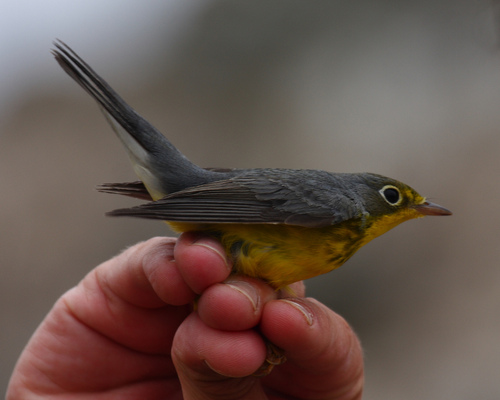
a man is holding a small yellow and grey bird.
this is a bird with a yellow belly, grey back and a white eye ring.
a small bird with white eyering, yellow throat and belly with grey coverts, secondaries and primaries.
the small bird is dark gray with a yellow eyering and breast and a white undertail.
this is a small bird with a yellow belly and throat and a grey back and head.
this small gray bird has a yellow throat, breast, belly and abdomen.
this bird is yellow and gray in color, with a sharp beak.
this small bird has with yellow belly and dark brown feathers.
this is a tiny, but colorful bird with yellow on its underside, and a dark gray on its wings and tail.
a bird that has a small pointed beak and a yellow and black speckled chest.
Species: Canada Warbler